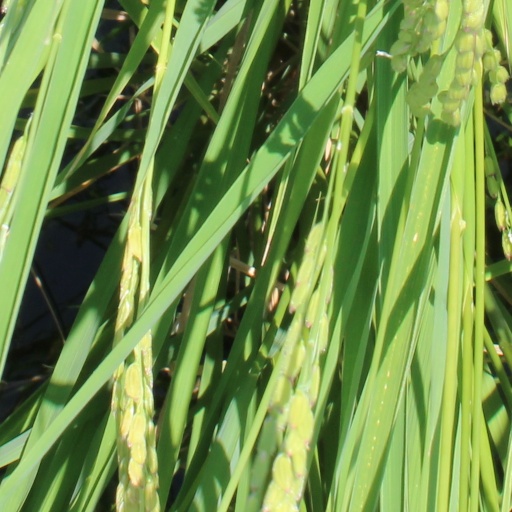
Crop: rice